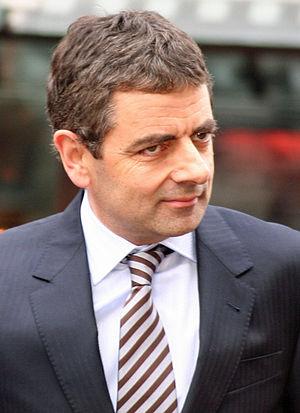
Rowan Sebastian Atkinson [ɹaʊən səˈbæstʃən ˈætkənsən] est un acteur, scénariste et humoriste britannique, né le 6 janvier 1955 à Consett. Il est surtout connu pour être le créateur et l'interprète du personnage de Mr Bean, rendu mondialement célèbre par la série télévisée du même nom primée aux British Academy Television Awards et ses deux adaptations cinématographiques.
"""Goodbyeee"", ou ""Plan F: Goodbyeee"", est le sixième et dernier épisode de la série britannique Blackadder. Cet épisode fait partie de la quatrième saison et est intitulé Blackadder Goes Forth. L'épisode a été diffusé pour la première fois sur la chaine britannique BBC1, le 2 novembre 1989, peu de temps avant le Jour de l'Armistice. En dehors d'un téléfilm, Blackadder: Back & Forth, fait une décennie plus tard, cet épisode est le dernier de la série Blackadder à être produit."
Love Actually, ou Réellement l'amour au Québec, est une comédie romantique britannique écrite et réalisée par Richard Curtis et sortie en salles en 2003. Le film se penche sur les différents aspects de l'amour montré à travers dix histoires distinctes impliquant un large éventail de personnages, dont beaucoup sont reliés entre eux, et leur évolution. Située principalement à Londres, l'action de Love Actually commence cinq semaines avant les fêtes de Noël, et se joue comme un compte à rebours jusqu'à la fête, suivie d'un épilogue un mois après les événements.